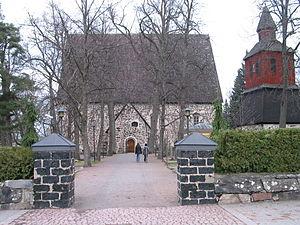
Cet article recense les églises évangéliques-luthériennes de Finlande.
L'église Saint-Laurent est un lieu de culte, d'origine médiévale, situé au nord du centre-ville de Lohja en Finlande. Les peintures à la chaux de l'intérieur remontent à l'époque de l'évêque de Turku Arvid Kurki. L'église de Saint-Laurent de Lohja et l' église de la Sainte Croix de Hattula sont les livres d'images les plus importants en Finlande et sont considérés comme des églises sœurs, en raison de leurs peintures abondantes.